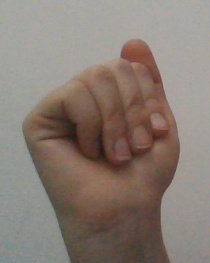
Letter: saad